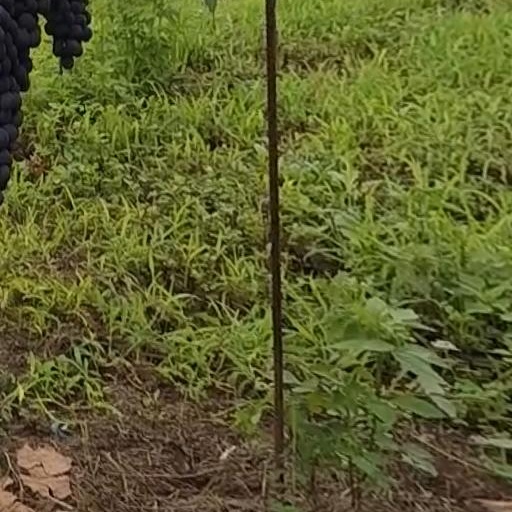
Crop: grape